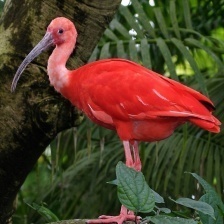
Species: SCARLET IBIS
Scientific name: EUDOCIMUS RUBER